Alan Morrison (racing driver)

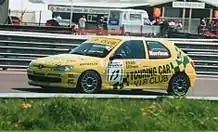
Morrison driving the Touring Car V.I.P. Club Peugeot 306 GTi during the 2000 British Touring Car Championship season.

A former British Champion in motocross and winner of a single 125cc Motocross World Championship race, he first started circuit racing in the Ford Fiesta championship in 1997 and again this time winning the championship in 1998. He entered the Vauxhall Vectra Sri Challenge in 1999, finishing 2nd on points. For 2000 Morrison was in the British Touring Car Championship's newly introduced Class B. With his Peugeot 306 Gti he won the class championship with 13 class victories. He is probably best known that year for a huge crash at Brands Hatch where he went into a barrel roll going round the Grand Prix circuit. In 2002 he got a BTCC touring class works drive for Honda, ran by Arena in a Honda Civic Type-R. He drove with Andy Priaulx as teammate and finished 9th in the championship, including one race win, at Donington Park. He stayed with the team the following year with a new teammate in Matt Neal, and finished an impressive 5th on points. Morrison returned to the BTCC in 2009, as a late entry back with Arena Motorsport (under the Team Aon banner) in a Ford Focus ST but left the team after the Oulton Park weekend.